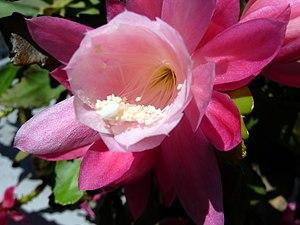
Détail d'une fleur ouverte de d. phyllanthoides